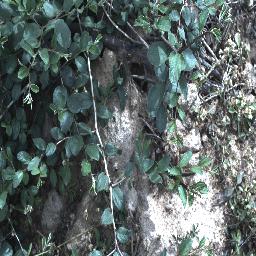
Label: chinee_apple